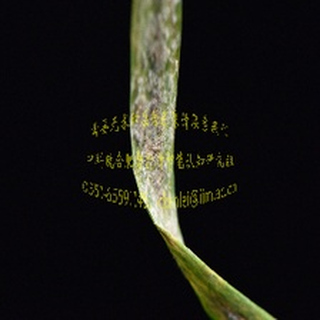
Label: wheat_mildew